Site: brandenburg
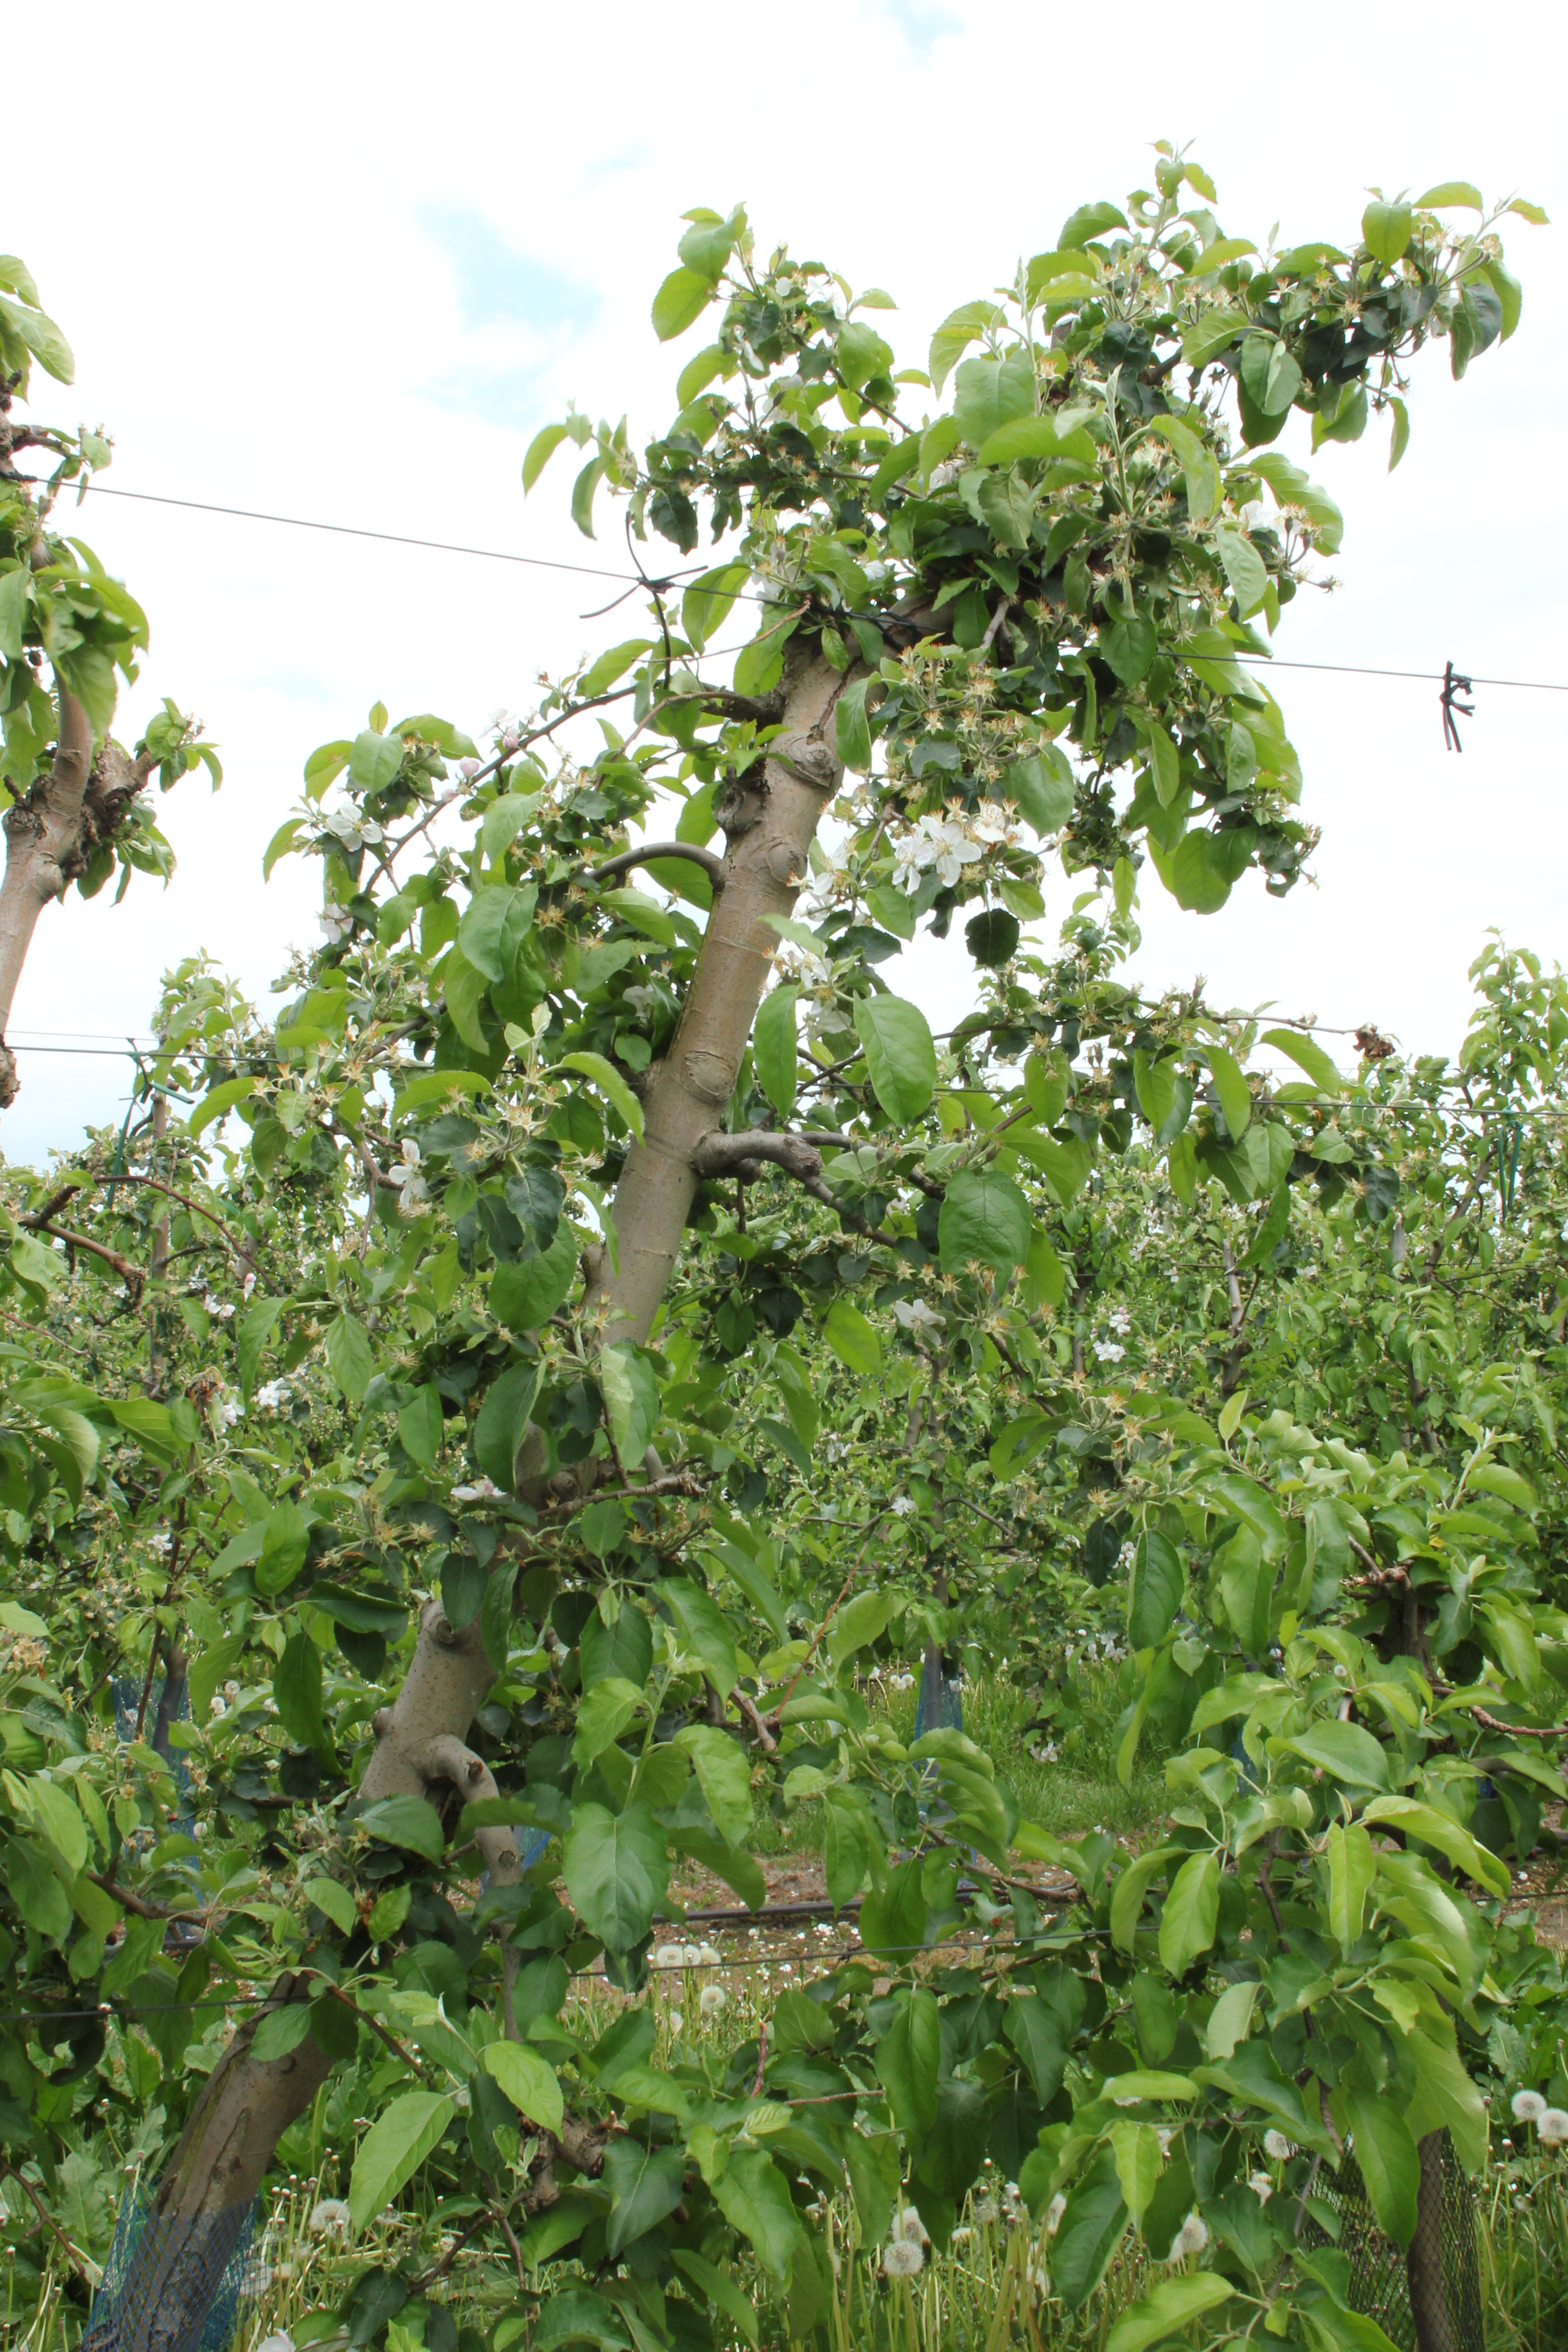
Growth stage (BBCH 67): Flowering